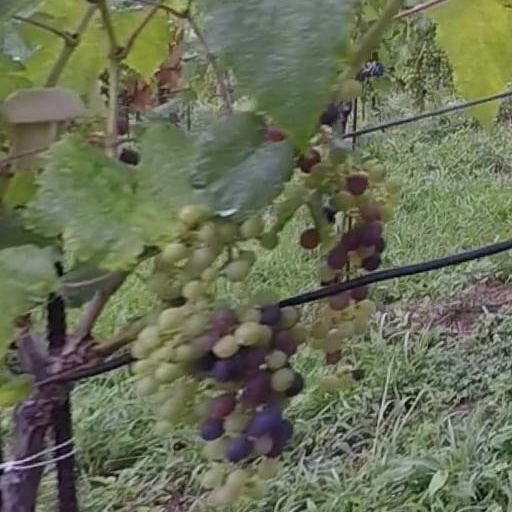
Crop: grape